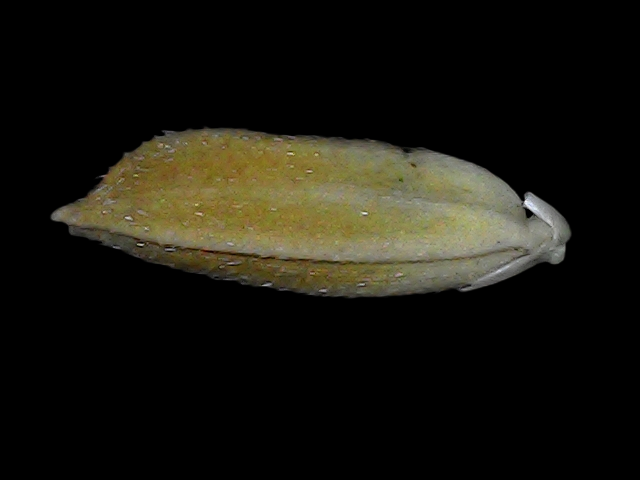
Rice variety: Bd56